Ben Roethlisberger

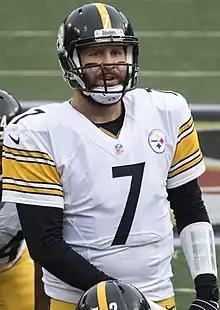
Roethlisberger in Baltimore in 2015

In Week 1 against the Baltimore Ravens, Roethlisberger set career-worsts for turnovers (5) and largest margin of defeat (28) in his first loss against the Ravens since 2006. In Week 2 against the Seattle Seahawks, he became the fourth quarterback to reach 70 wins in his first 100 starts, as he threw for 298 yards and did not turn the ball over. He took a shot to his right knee in the second quarter, but returned after missing two plays to finish the game.